Hugon Hanke

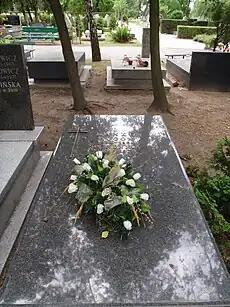
Grave of Hugon Hanke at the Powązki Military Cemetery in Warsaw

Hugon Hanke (26 March 1904 – 19 December 1964) was a Polish politician, best known for being 38th Prime Minister of Poland and 8th Prime Minister of the Republic of Poland in Exile (in 1955) and for his unexpected return to the Communist-ruled country while serving as PM.